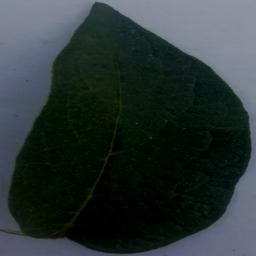
Etiqueta: Sana